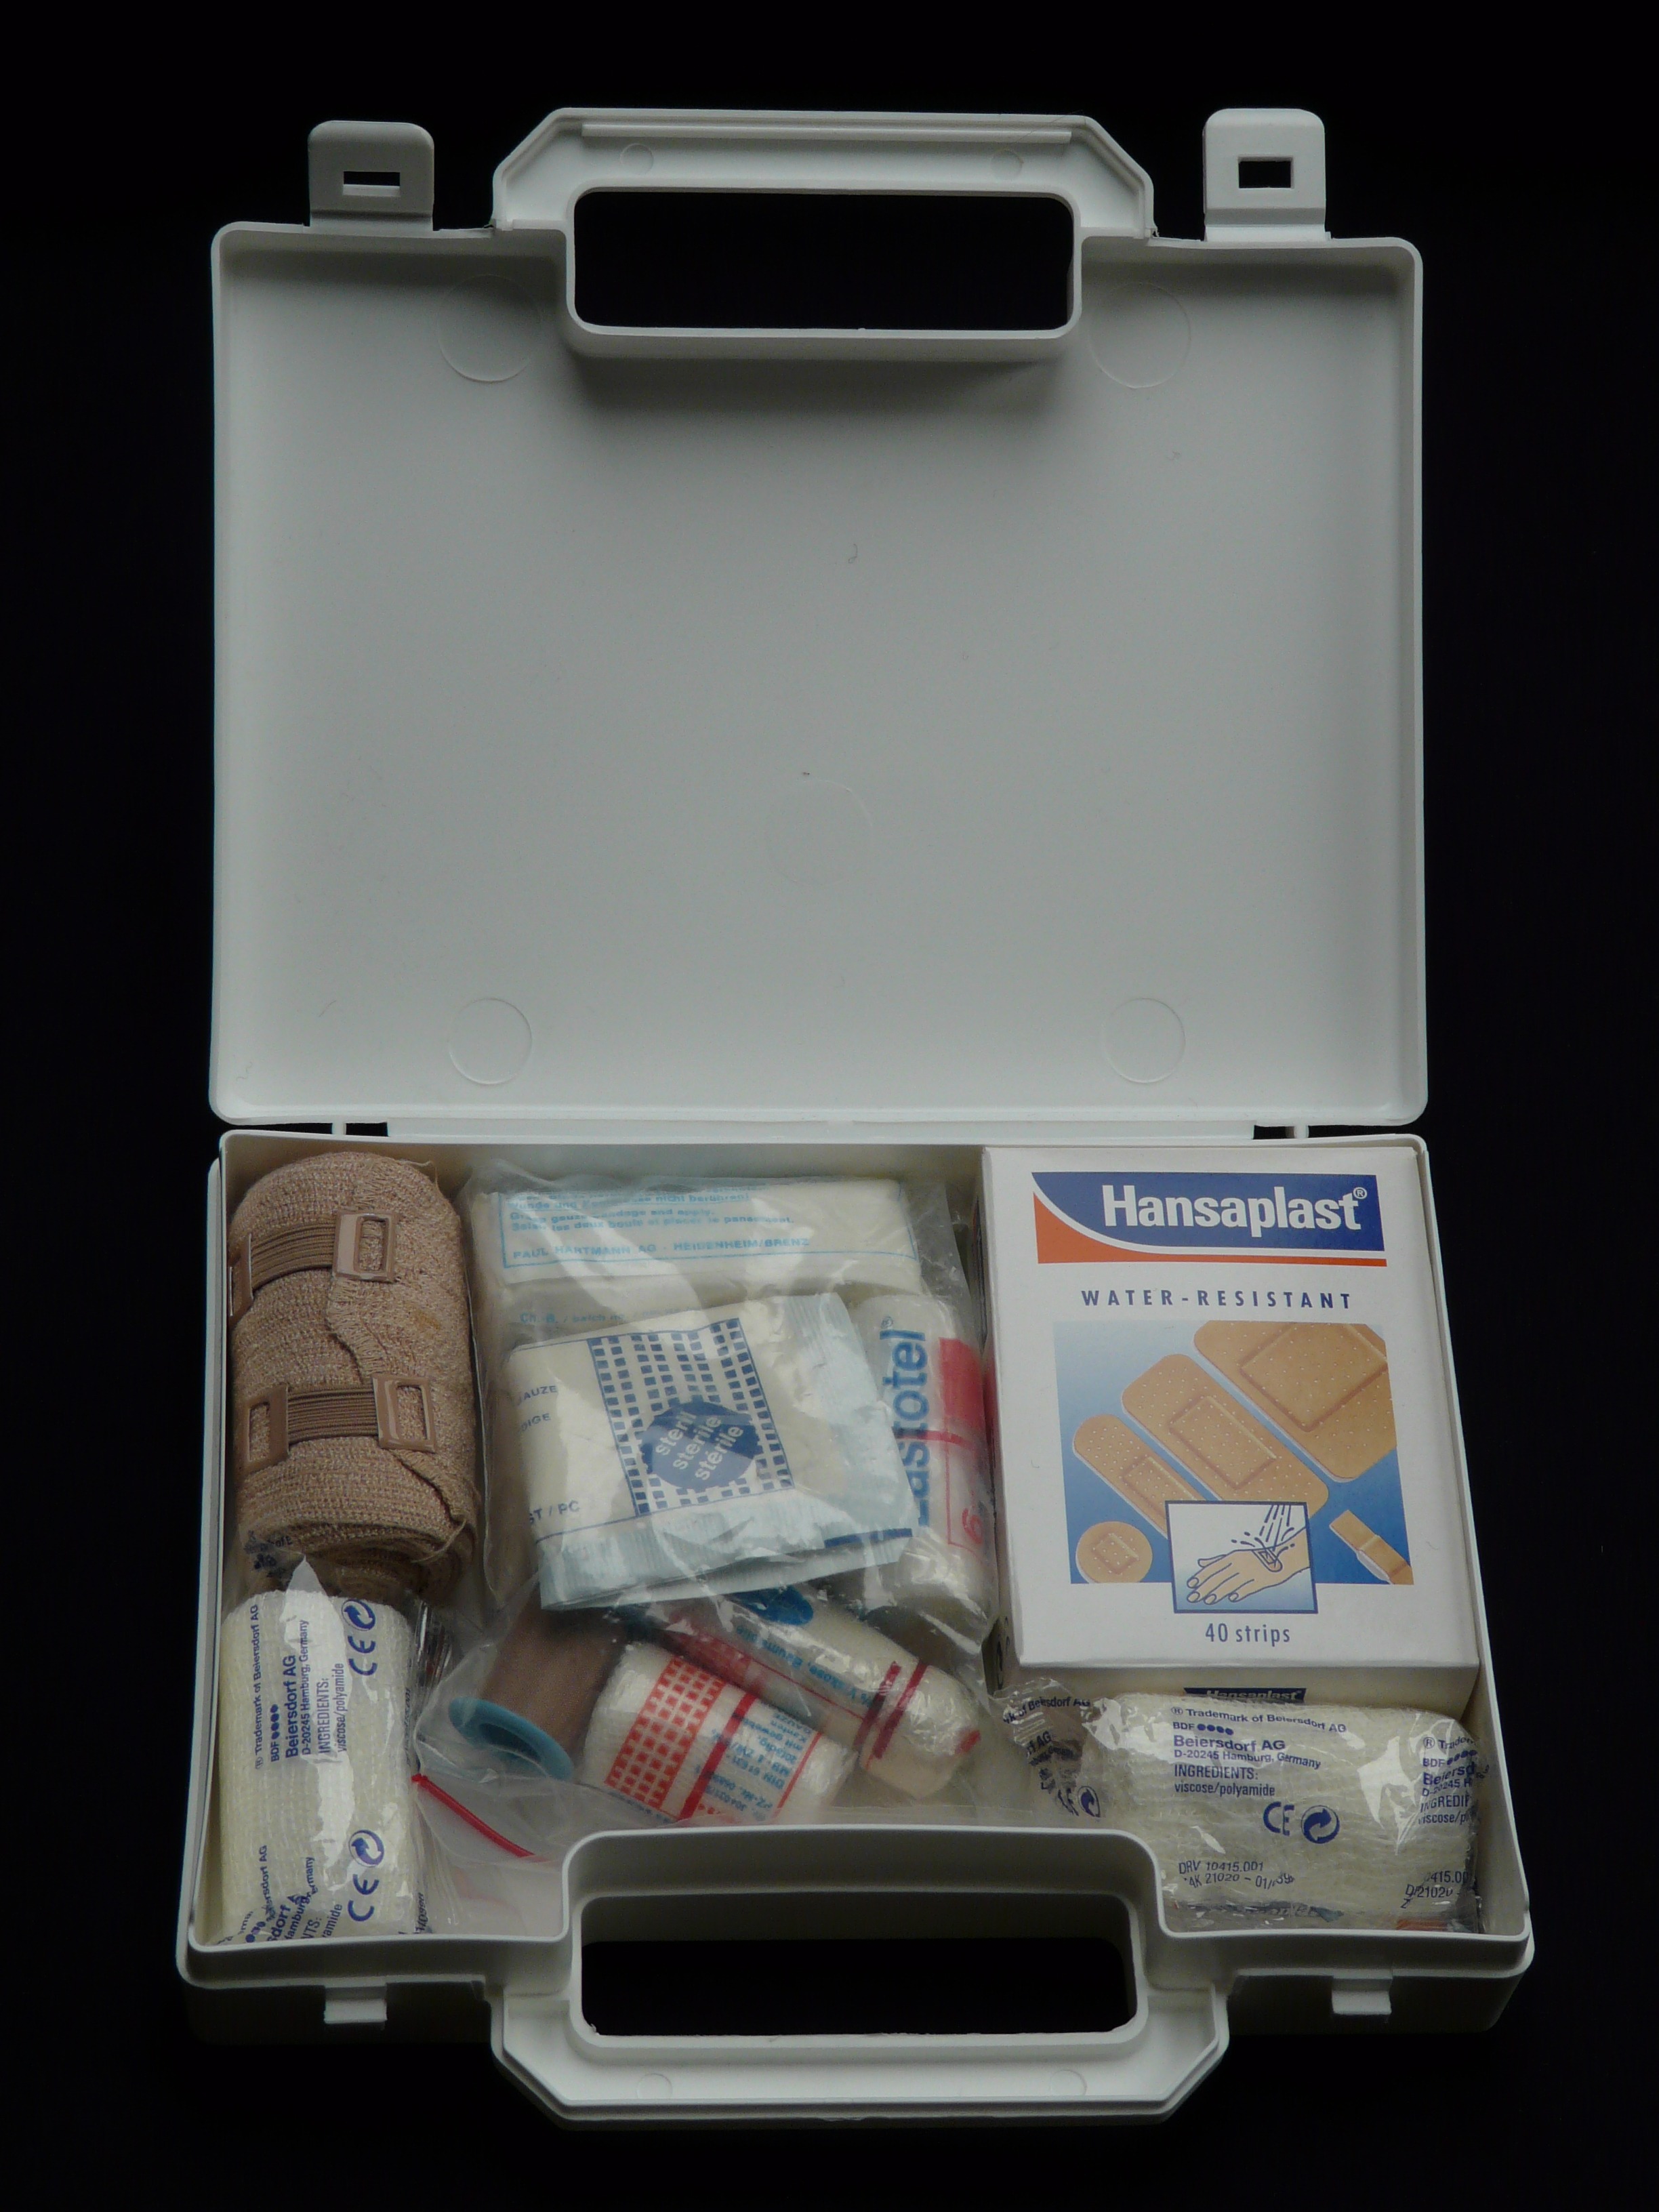
white, gadget, luggage, product, help, cash, patch, electronics, container, emergency, first aid, doctor on call, first aid kit, association case, kits medical, red cross box, dressings, medicine bag, gauze bandages, emergency doctor kit